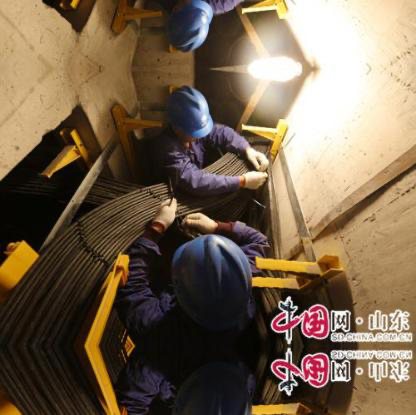
Objects in the image:
label: helmet
label: helmet
label: helmet
label: helmet